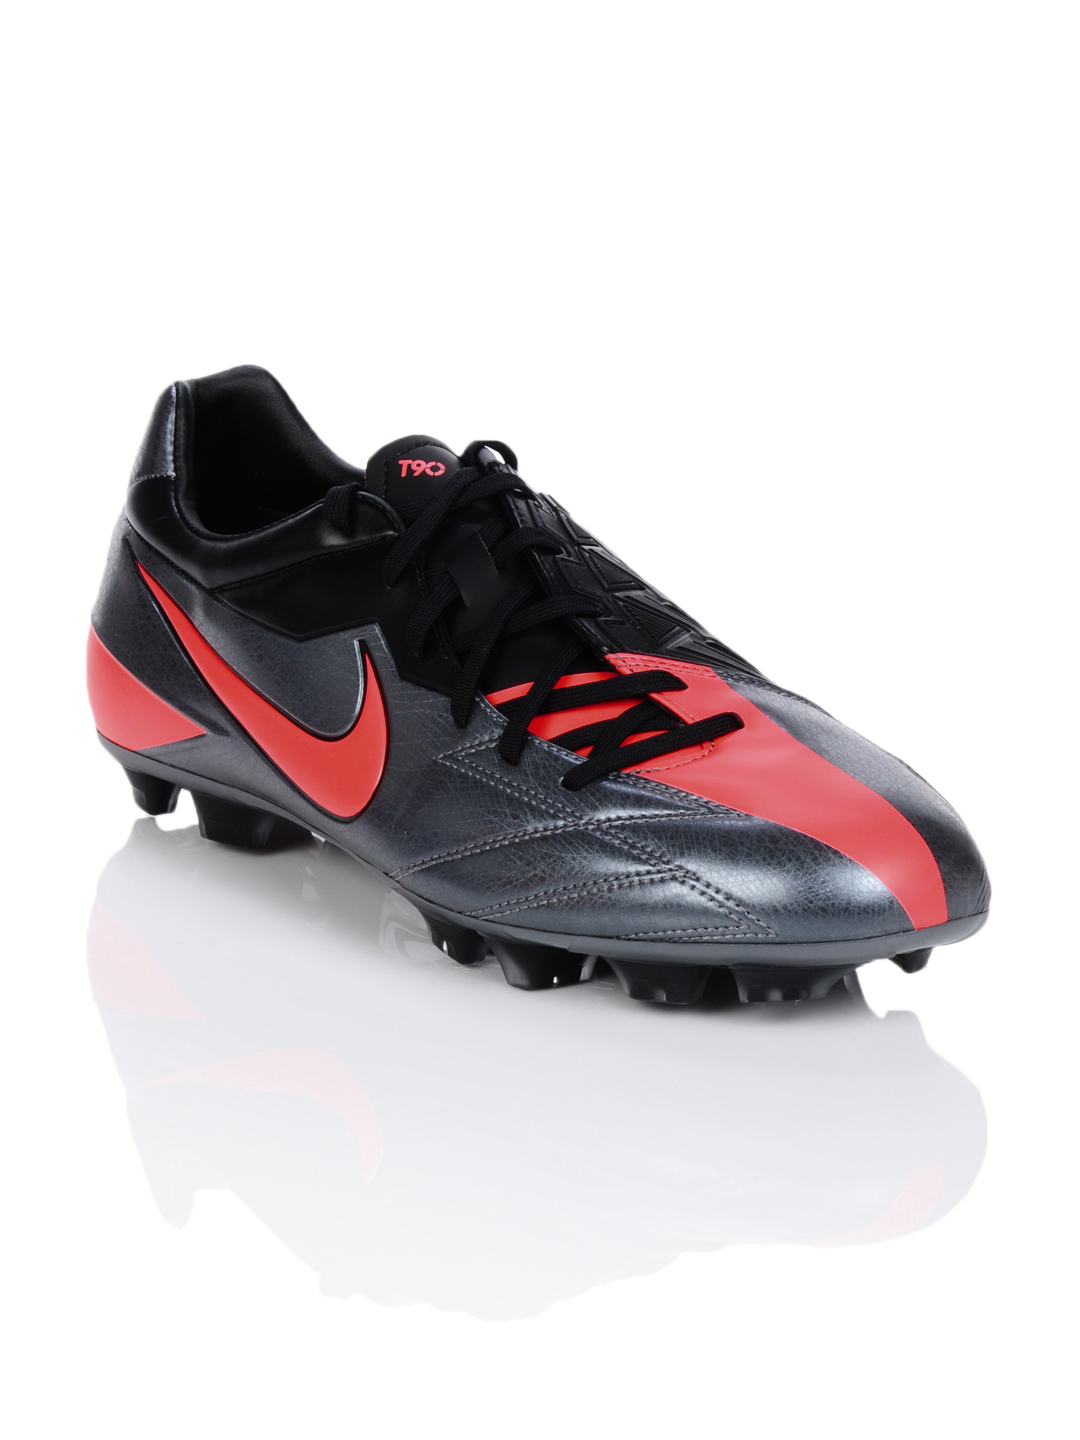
Nike Men T90 Strike IV Hg-B Grey Sports Shoes
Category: Footwear / Shoes / Sports Shoes
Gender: Men
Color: Grey
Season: Summer 2012
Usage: Sports